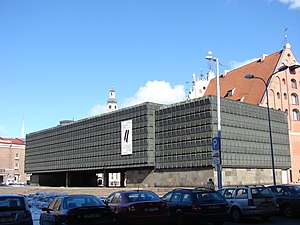
Besættelsesmuseet (Riga)
Besættelsesmuseet i Riga
Besættelsesmuseet er et museum i Riga, der viser historien om Sovjetunionen og Tysklands besættelse af Letland.